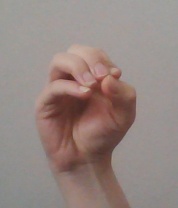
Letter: ha